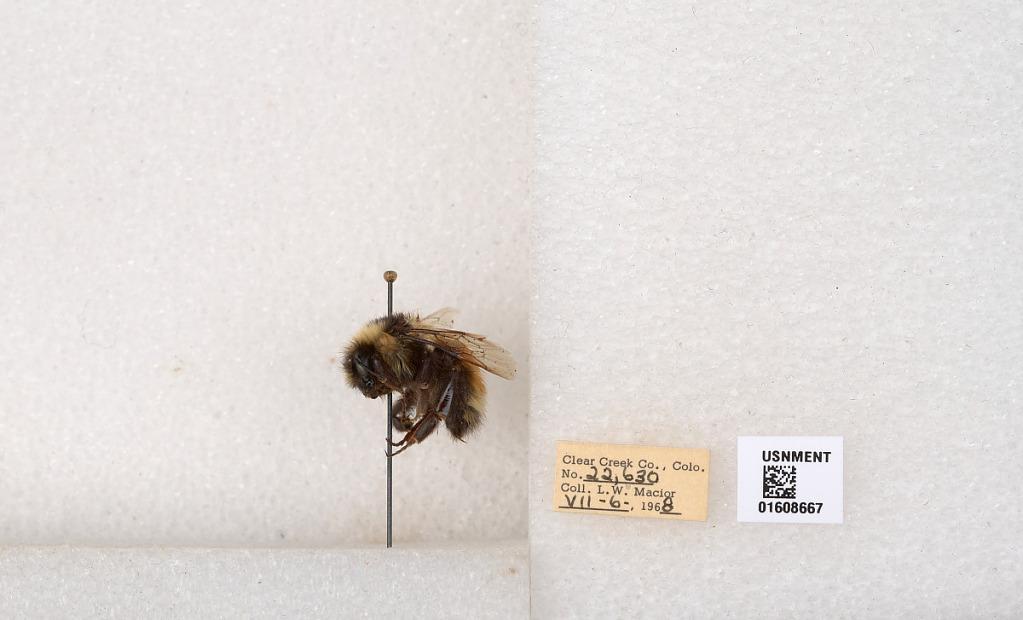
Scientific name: Bombus (Pyrobombus) sylvicola Kirby
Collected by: L. Macior
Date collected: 1968-7-6
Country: United States
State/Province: Colorado
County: Clear Creek
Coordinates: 39.6891, -105.644